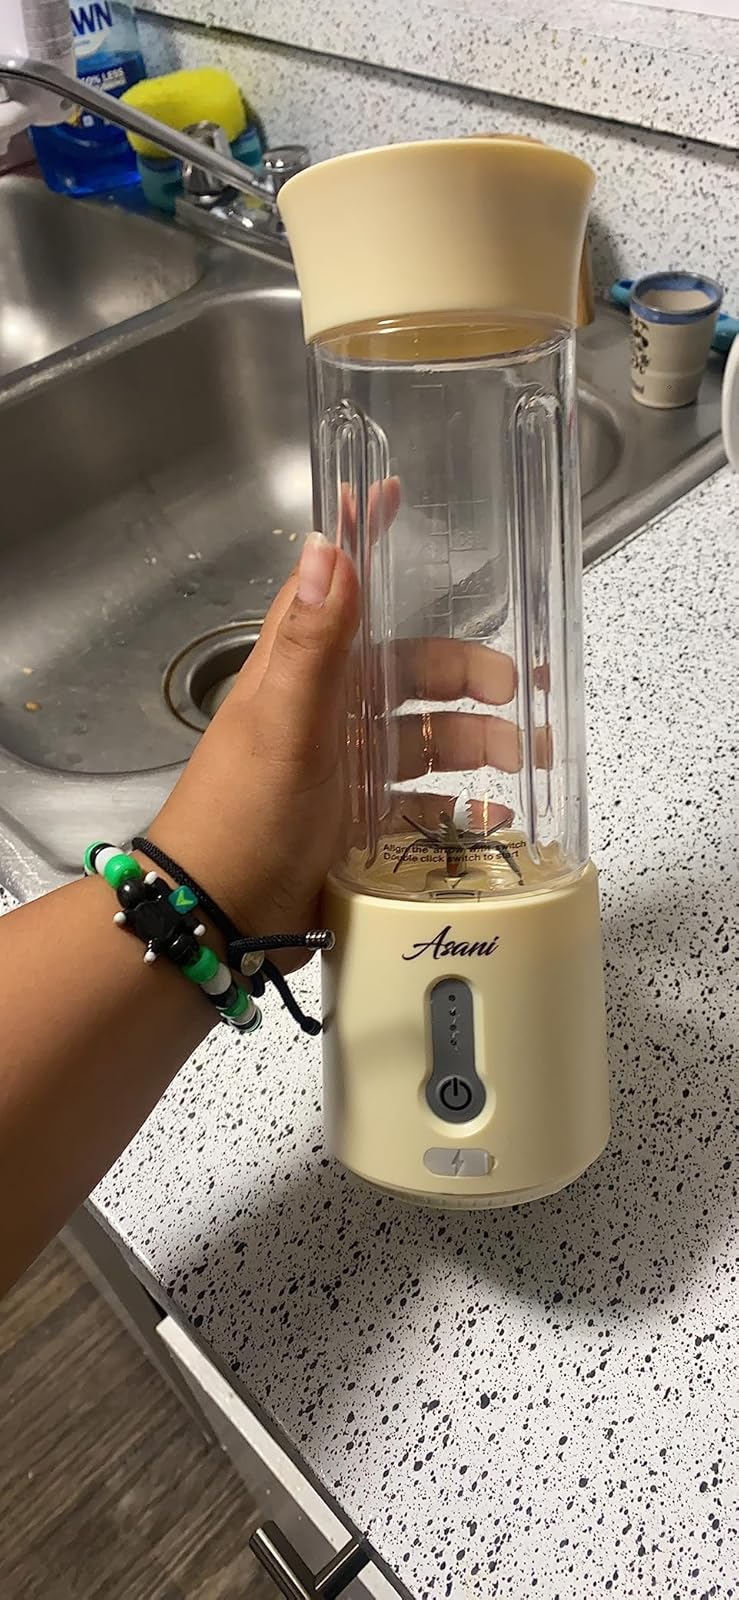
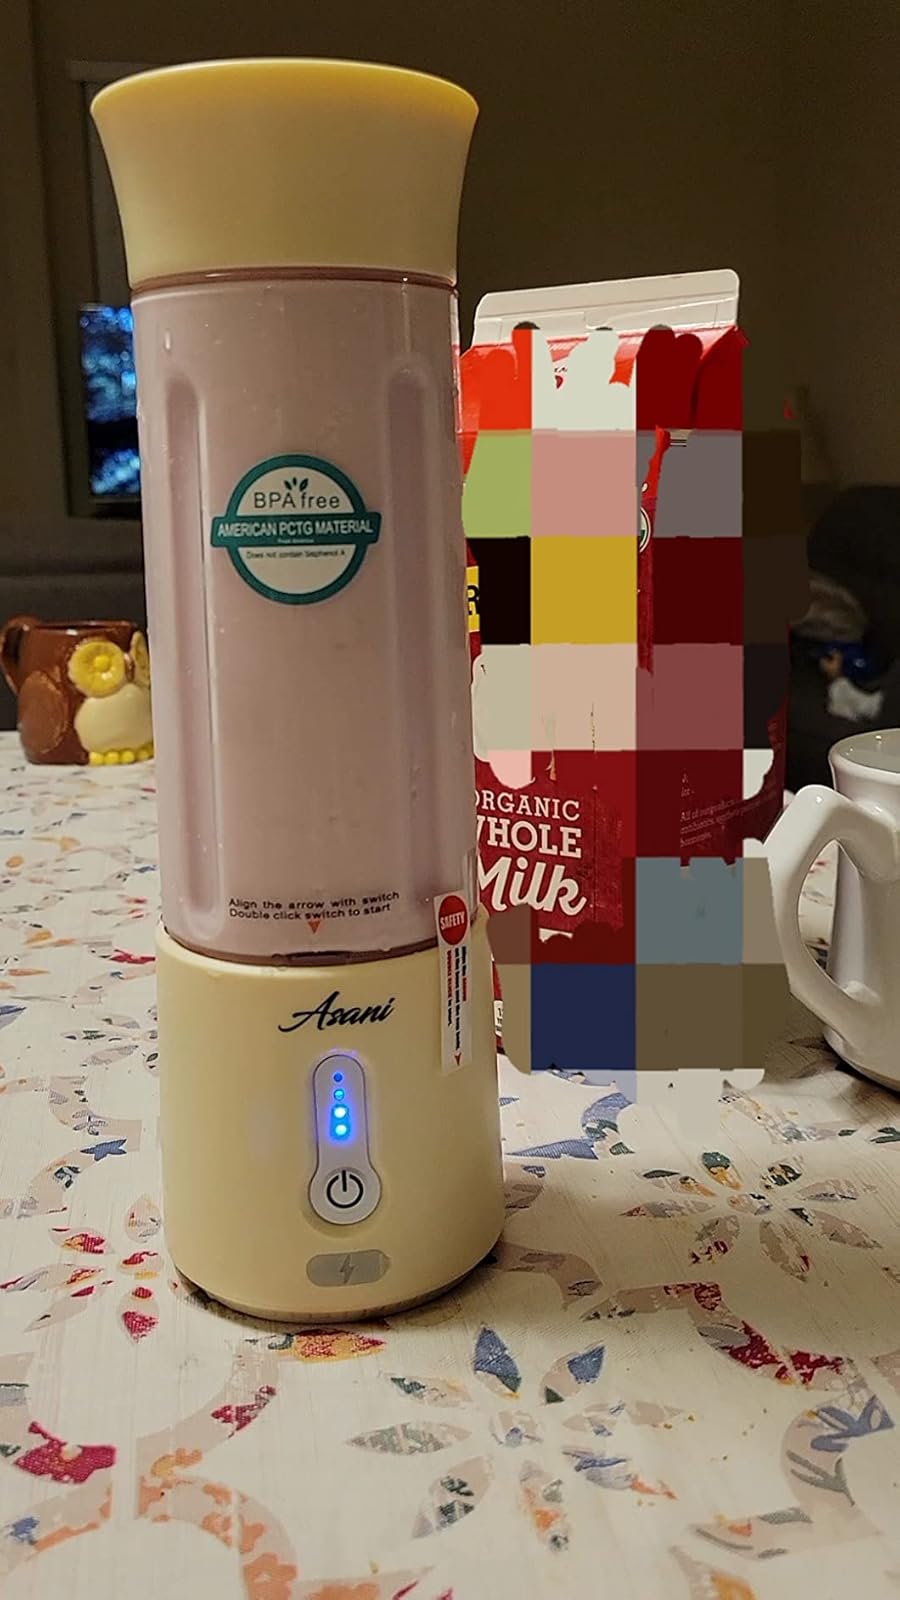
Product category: items_blender
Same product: yes